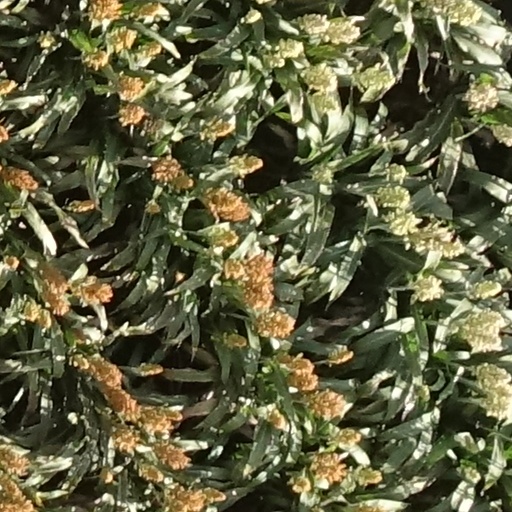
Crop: sorghum